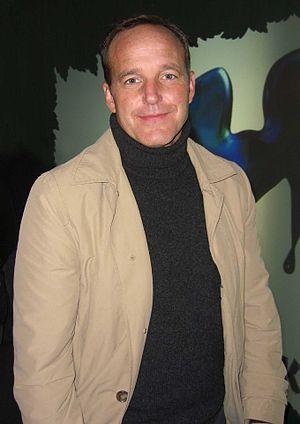
L'agent Phil Coulson est un personnage de fiction de l'univers cinématographique Marvel inspiré des super-héros des comics de Marvel Comics. Il est interprété par Clark Gregg dans les films et séries télévisées produits par Marvel Studios.